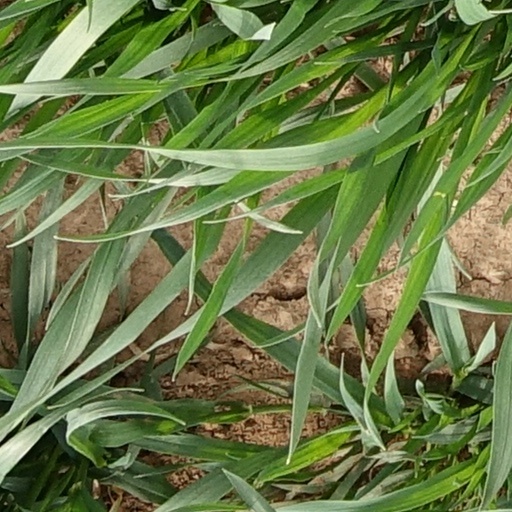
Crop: wheat